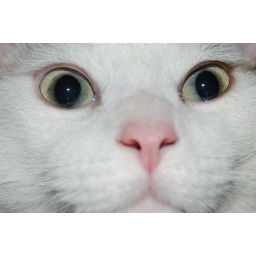
Very unusual eyes. Pale green with blue rings around the pupils.